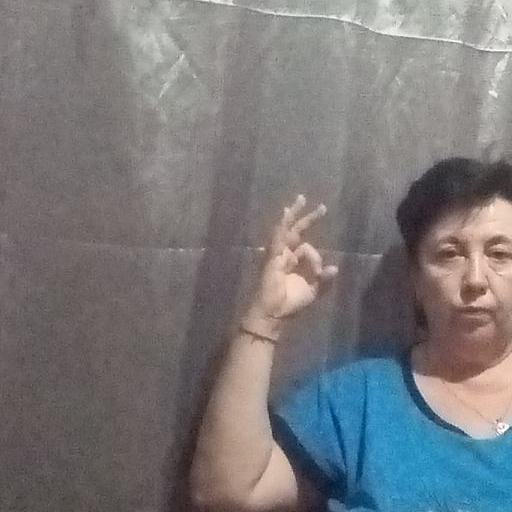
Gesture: ok